Pollokshields

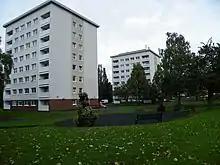
Refurbished 1960s apartment blocks at St Andrew's Crescent

The architecture in Pollokshields is predominantly a mixture of Victorian tenements and large detached and semi-detached properties dating back to the late 19th and early 20th centuries. One of the more significant residential developments outwith this style is a group of seven 1960s brutalist eight-storey cube-shaped blocks on either side of St Andrew's Drive (west of Shields Road) and an L-shaped complex of contemporary deck-access flats, managed by the Southside Housing Association and refurbished in the 2010s. At that time most of a larger deck-access complex on the south side of the road constructed in two adjoining 'T' shapes was demolished in stages to be replaced by new properties.